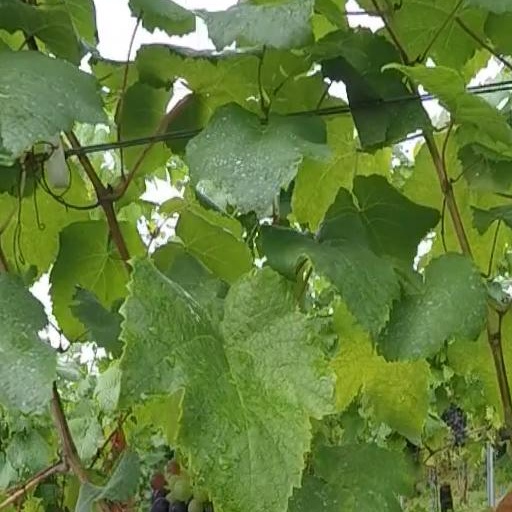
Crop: grape